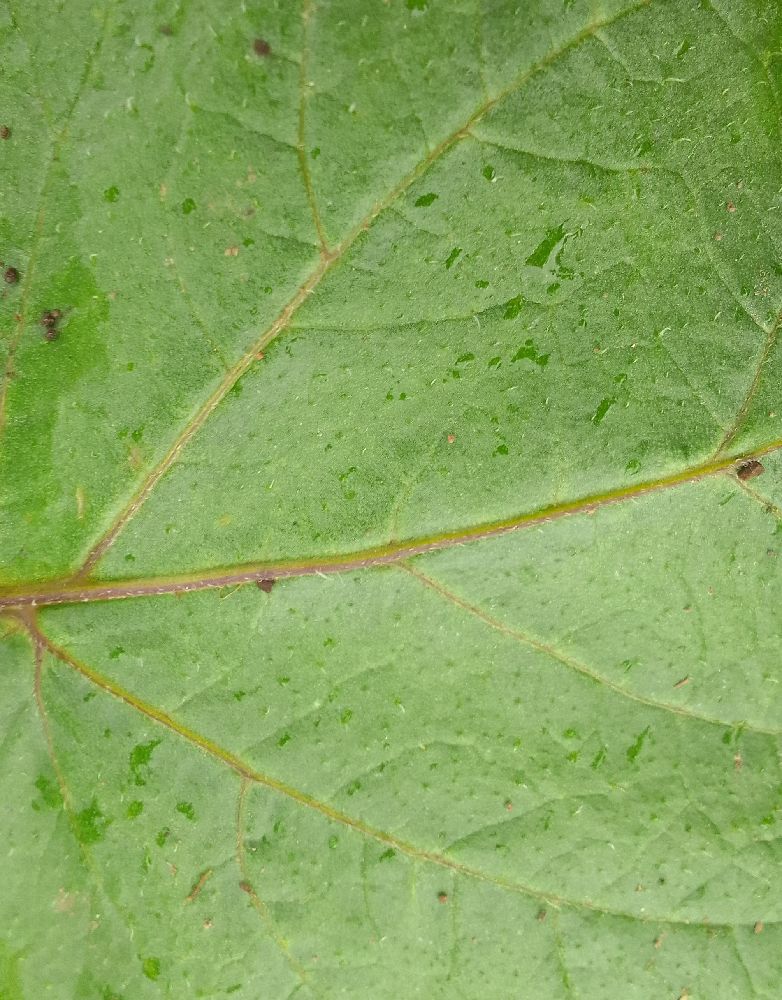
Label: Healthy